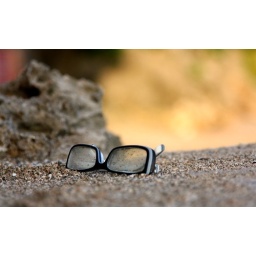
found these while walking on a beach in kenting.